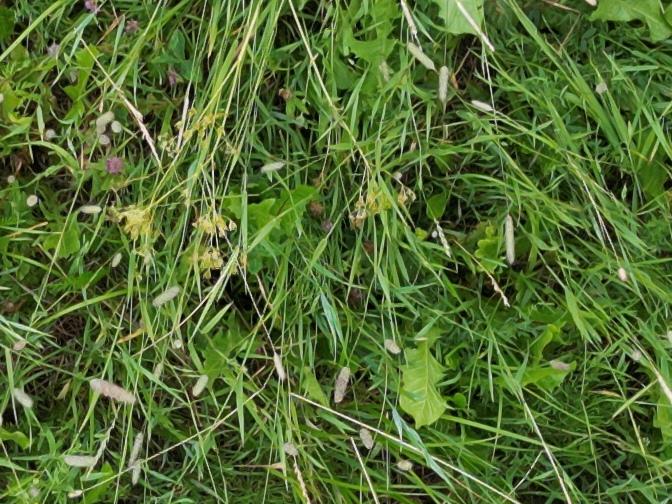
Flowers visible: yarrow flowers, yarrow flowers, yarrow flowers